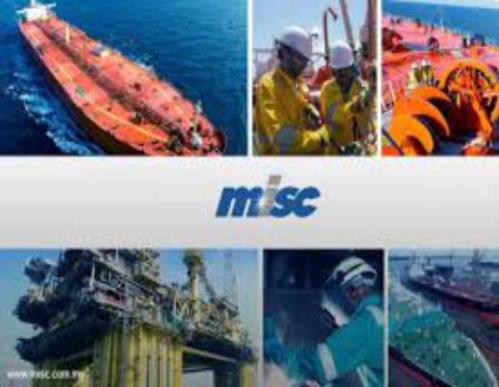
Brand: misc berhad
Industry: Transportation